Sheppey United F.C.

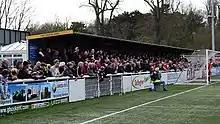

Since being reformed in 2010, Sheppey United have attracted their best support since the 1970s. Crowds of 250–300 are typical with attendances of 500+ not unheard of. The club set an attendance record for the Kent Invicta League of 718 for a game against Glebe. Sheppey supporters also follow their club away from home in increasing numbers and most of Sheppey's league rivals have their highest home attendance of the season when they host Sheppey. Such is the nature of Sheppey's away support that, on numerous occasions, the team hosting Sheppey have gone on their official social media accounts to praise it.